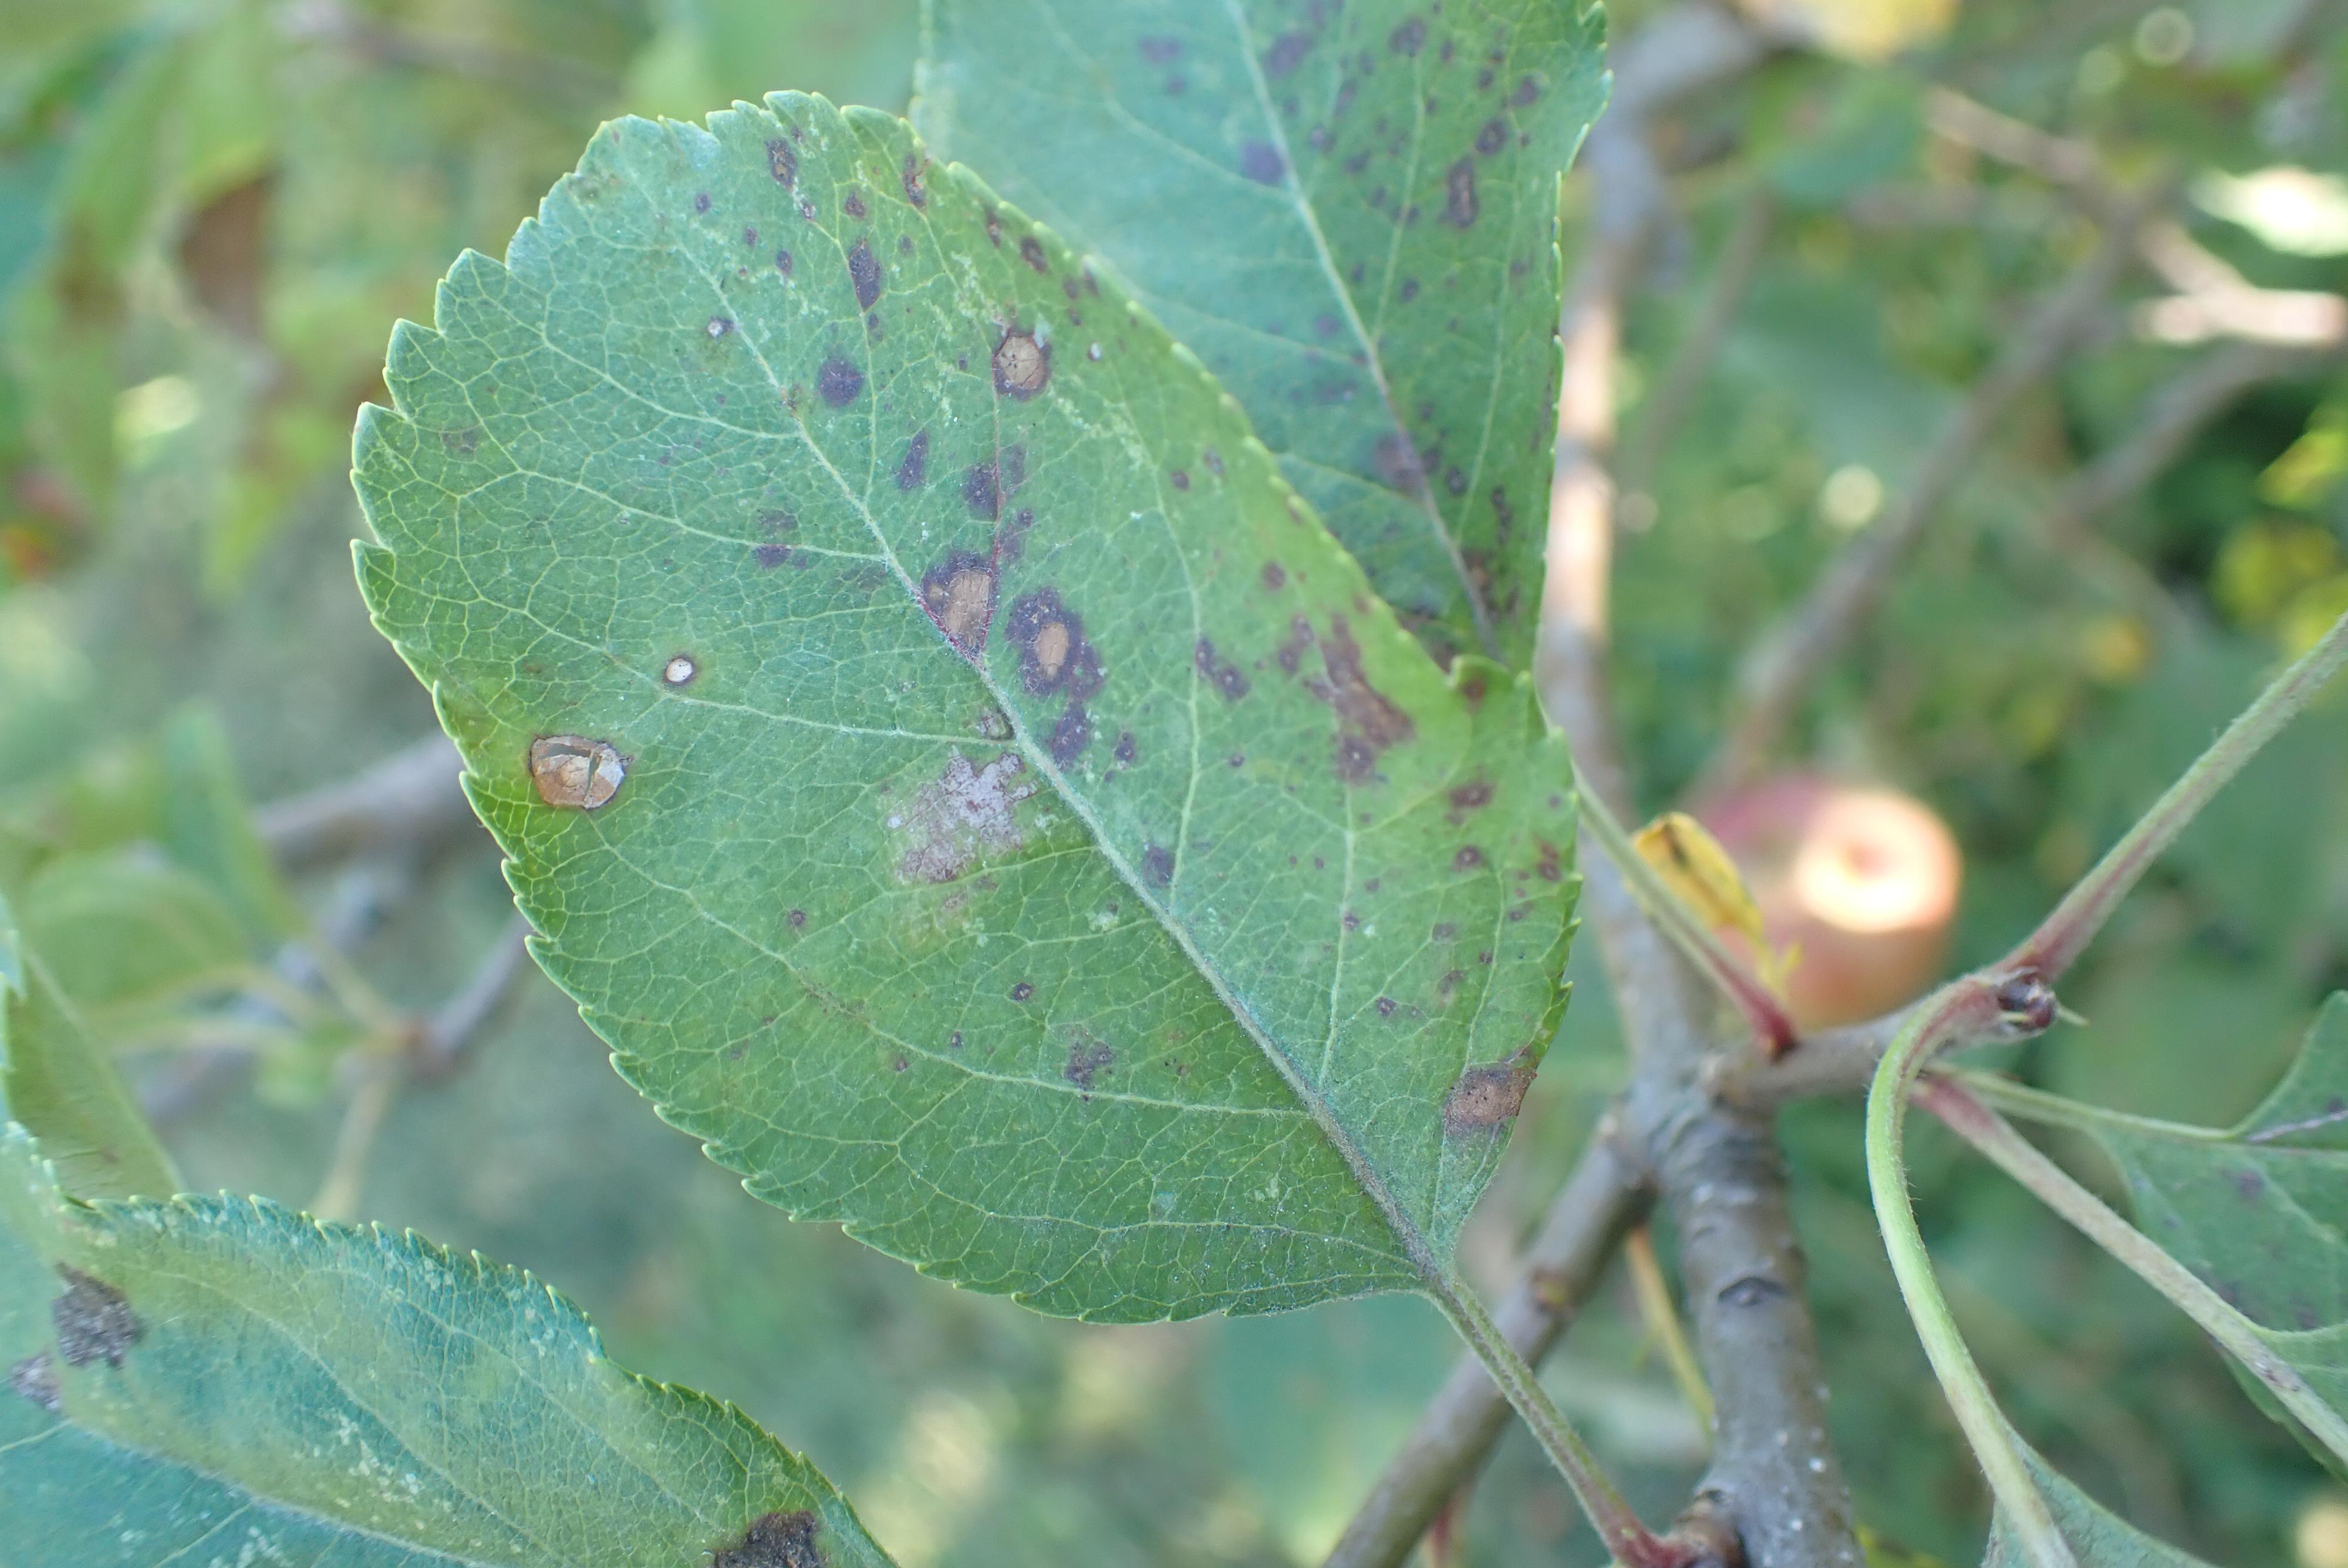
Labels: complex